Katherine Salosny

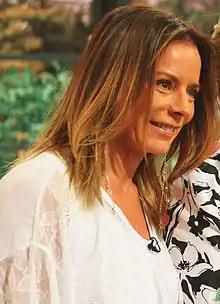
Katherine Salosny in 2013

As a child, Katherine Salosny lived with her mother in Mendoza, Argentina. She returned to Chile in her adolescence and attended Redland School for her primary and secondary education.